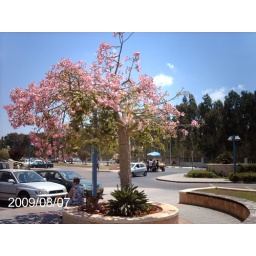
A car blocks the horse and buggy in the backround.